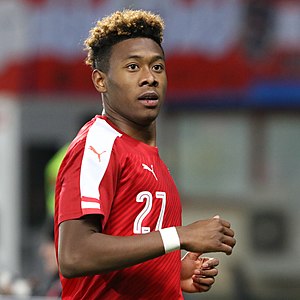
David Alaba
Alaba spillende for Østrig i 2016
David Alaba er en østrigsk fodboldspiller, som spiller for FC Bayern München. Det var i 2008, at Bayern München hentede ham i Austria Wien. I 2010/11 sæsonen var han lejet ud til Hoffenheim. Siden har han etableret sig som fast mand hos Bayern og var blandt andet med til at slå Borussia Dortmund i kampen om Champion's League trofæet i 2013. Alaba har underskrevet en kontrakt med Bayern München, der gælder frem til 2021